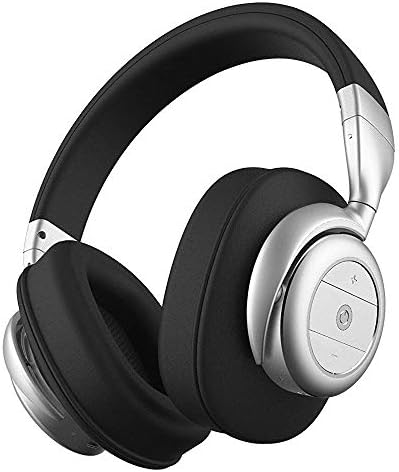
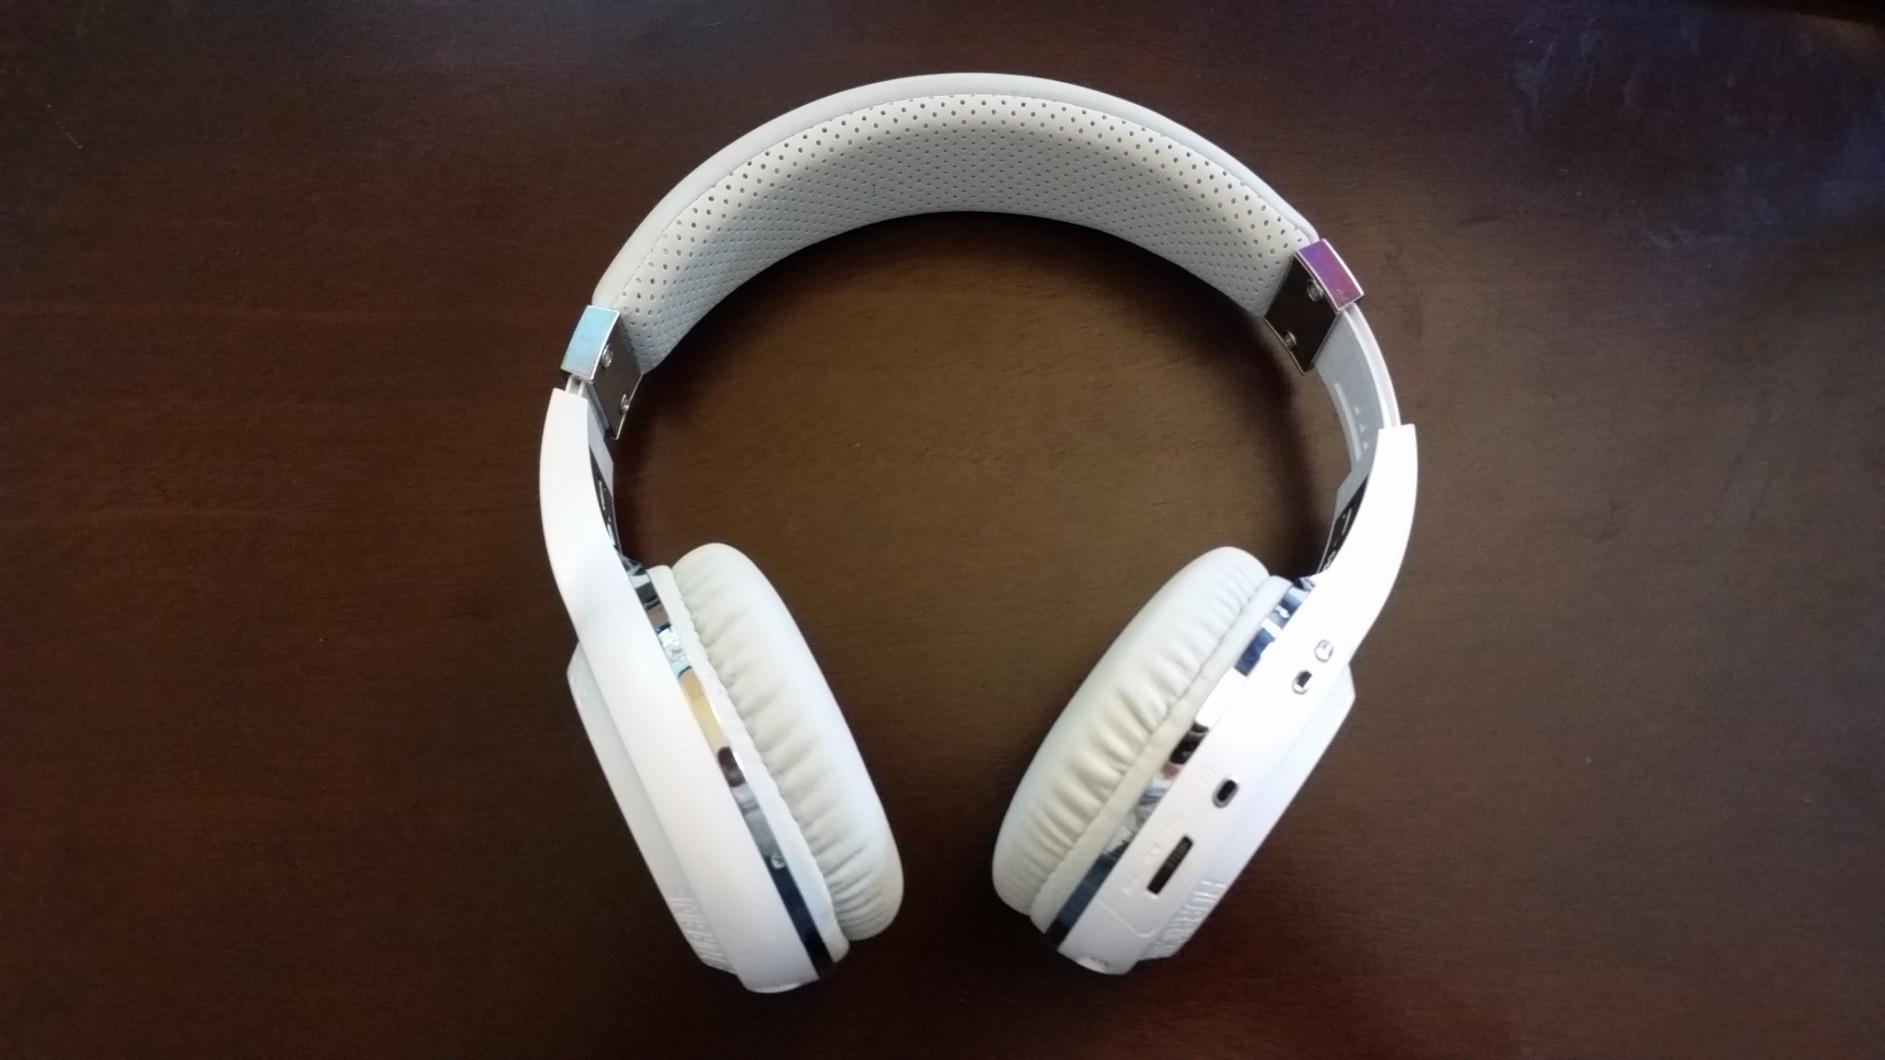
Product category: headphones
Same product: no